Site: brandenburg
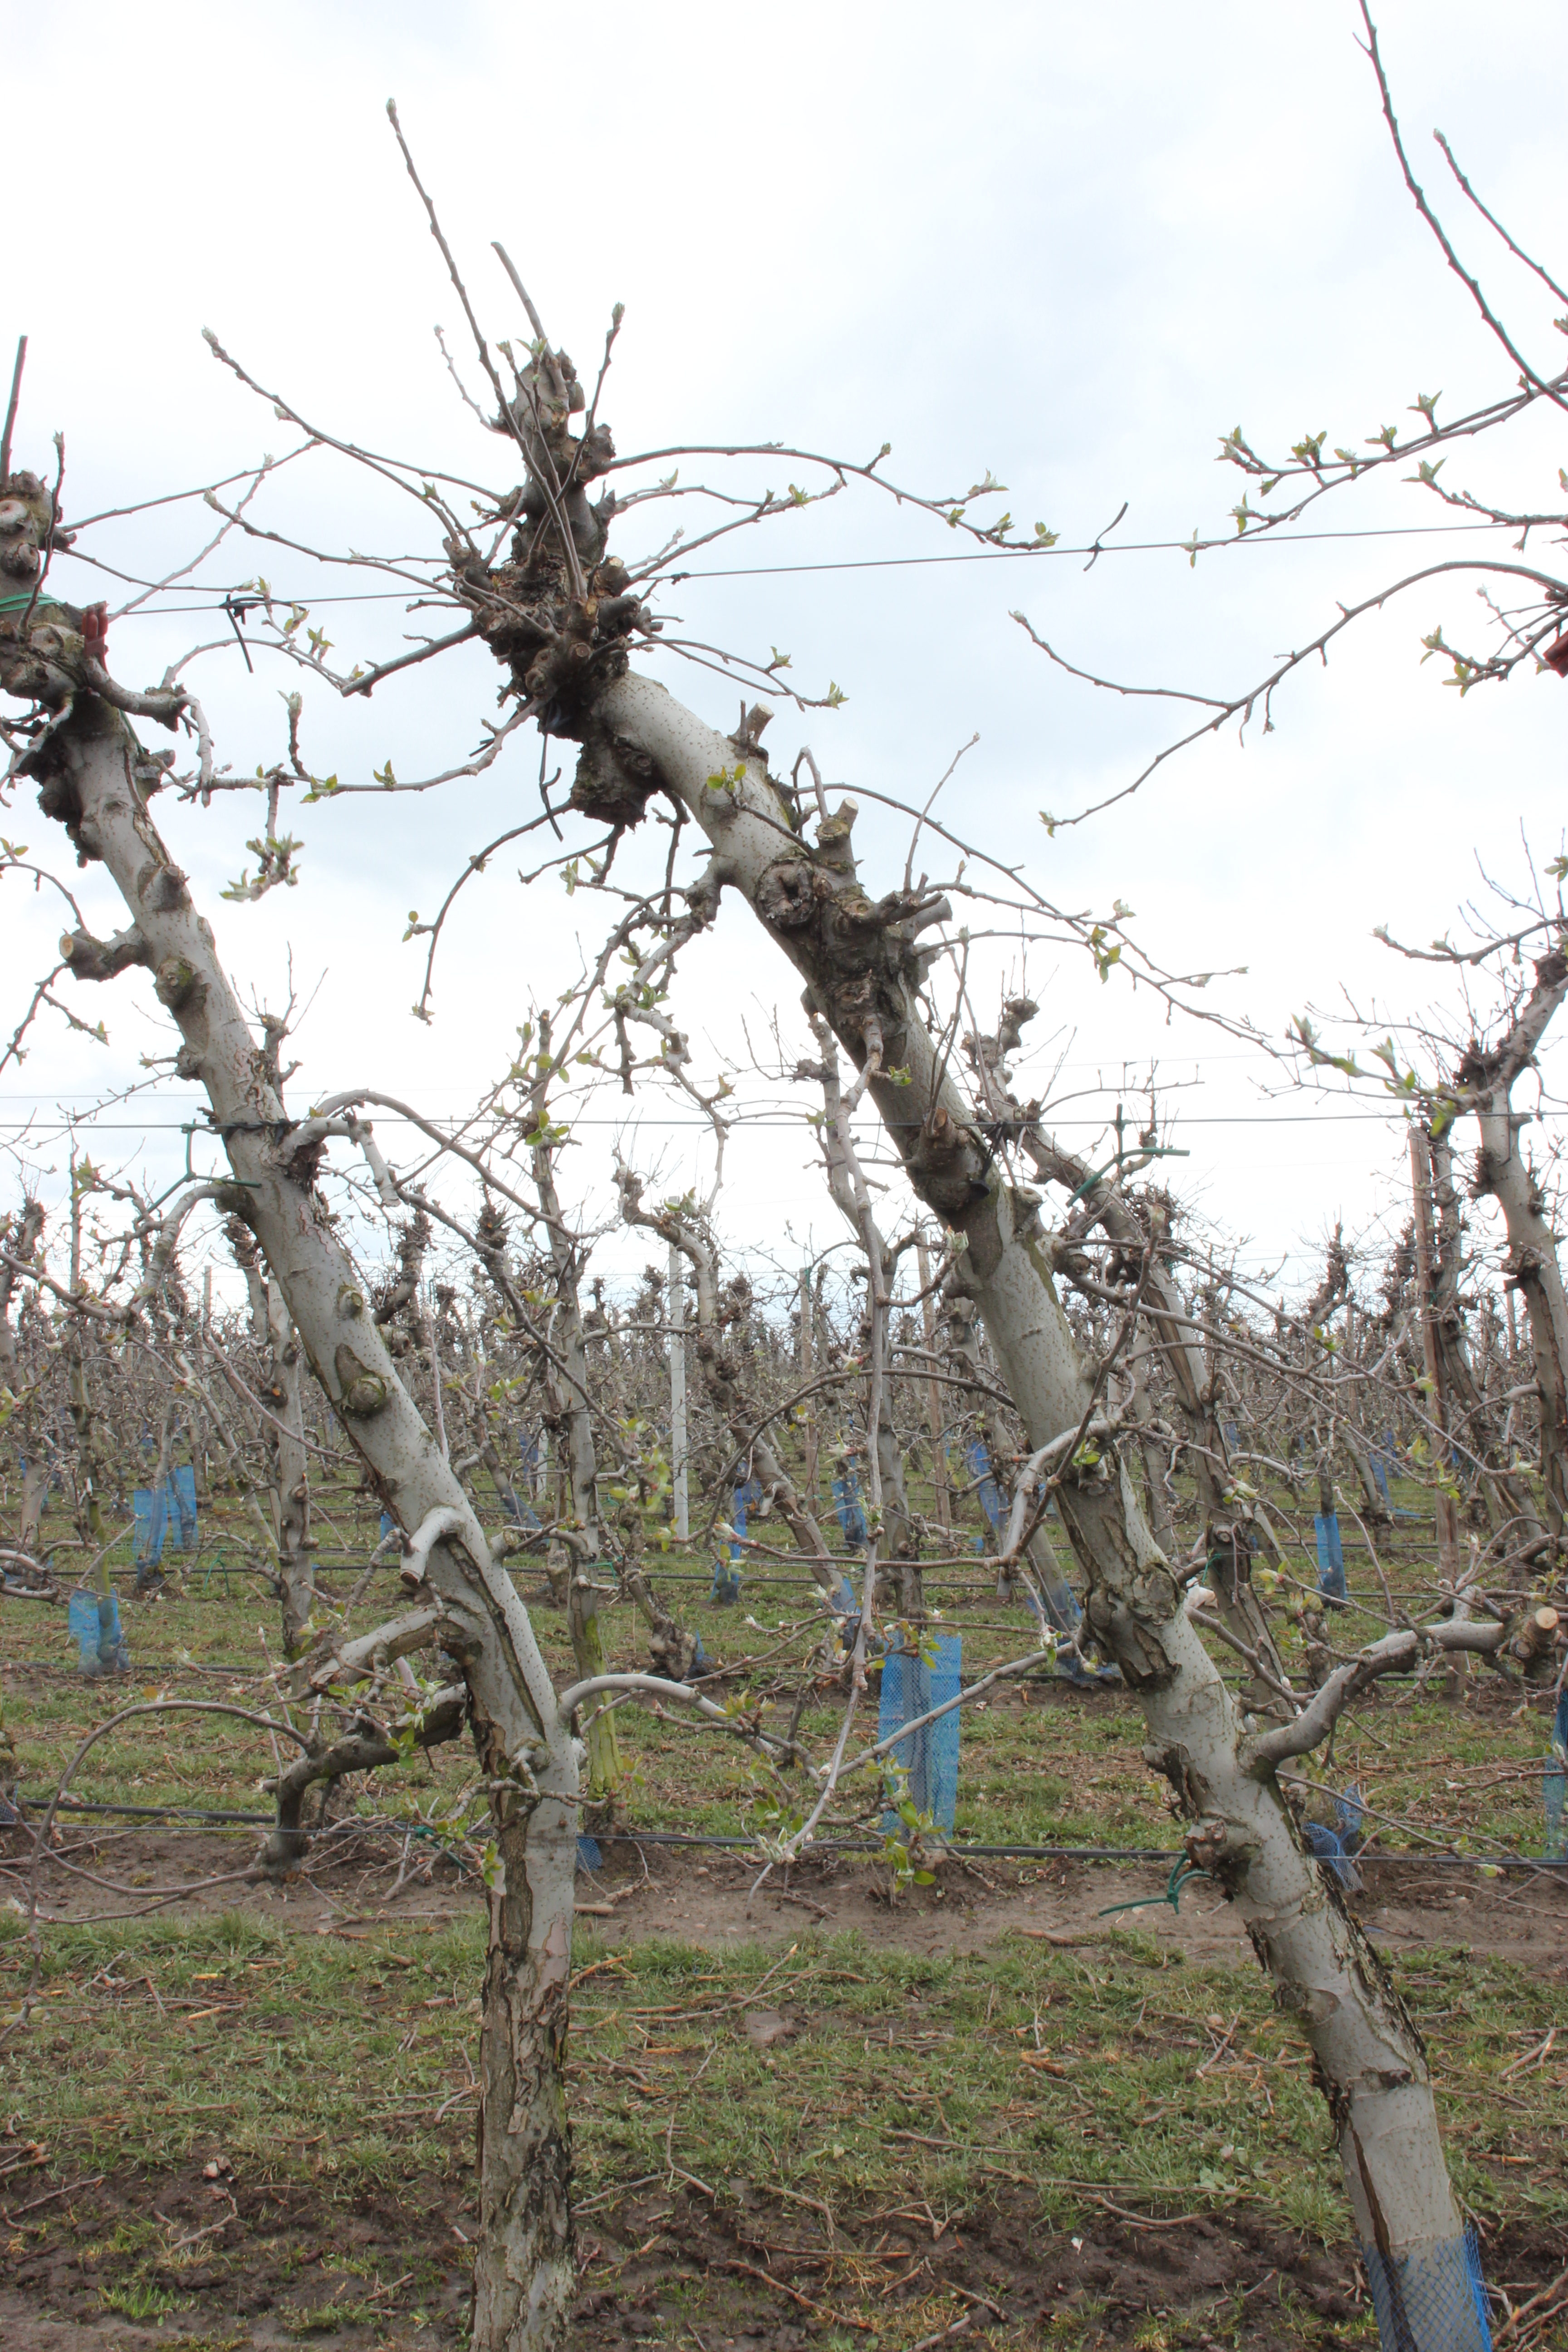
Growth stage (BBCH 55): Inflorescence emergence